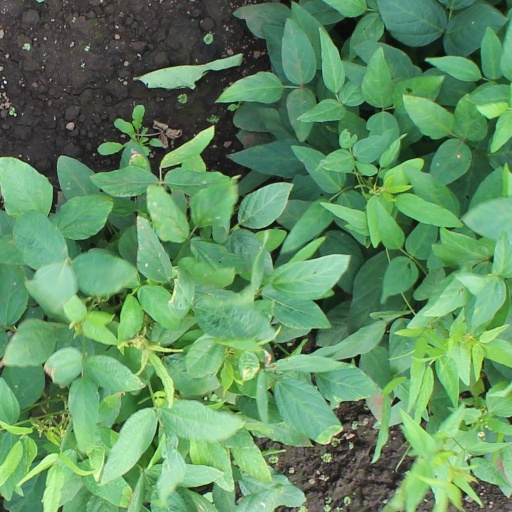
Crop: soybean